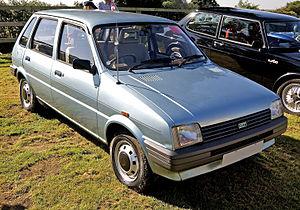
Austin était un constructeur automobile anglais, créé en 1906. La marque est abandonnée en 1988 par le groupe Rover. Elle fait aujourd'hui partie du patrimoine du groupe chinois Nanjing Automobile Corporation depuis juillet 2005.